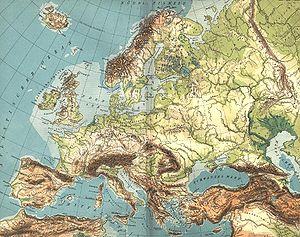
L’Europe est considérée conventionnellement comme un continent, délimité à l’ouest par l’océan Atlantique et la mer de Norvège, et au nord par l’océan Arctique. Sa limite méridionale est marquée par le détroit de Gibraltar qui la sépare de l'Afrique, tandis que les détroits respectivement du Bosphore et des Dardanelles marquent sa frontière avec l'Asie de l'Ouest. Sa limite à l'est, fixée par Pierre le Grand aux monts Oural, au fleuve Oural et au Caucase est la limite traditionnellement retenue, mais reste, faute de séparation claire et précise, l'objet de controverses selon lesquelles un certain nombre de pays sont ou ne sont pas à inclure dans le continent européen. Géographiquement, ce peut être considéré aussi comme une partie des supercontinents de l'Eurasie et de l'Afro-Eurasie.
L'Europe est la partie occidentale de l'Eurasie, traditionnellement considérée comme un des six ou sept continents. Le continent est bordé à l'ouest par l'océan Atlantique, au nord par l'Arctique et au sud par le détroit de Gibraltar, la mer Méditerranée, la mer Égée, le Détroit des Dardanelles, la mer de Marmara et le Détroit du Bosphore. Les limites de l'Europe à l’est sont moins évidentes parce que sans obstacle naturel majeur. Ainsi, depuis l'Antiquité jusqu'au règne du tsar Pierre le Grand la limite orientale est fixée au fleuve Tanaïs, appelé par la suite le Don. Pierre Le Grand mène une politique de réorientation de l'empire russe vers l'Europe, en fondant Saint-Pétersbourg capitale ouverte sur la mer Baltique et en chargeant Vassili Tatichtchev de déplacer vers l'est la frontière de l'Europe. Ce dernier choisit le massif de l'Oural et le fleuve Oural.